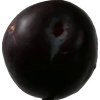
Label: plum